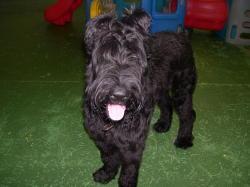
giant_schnauzer